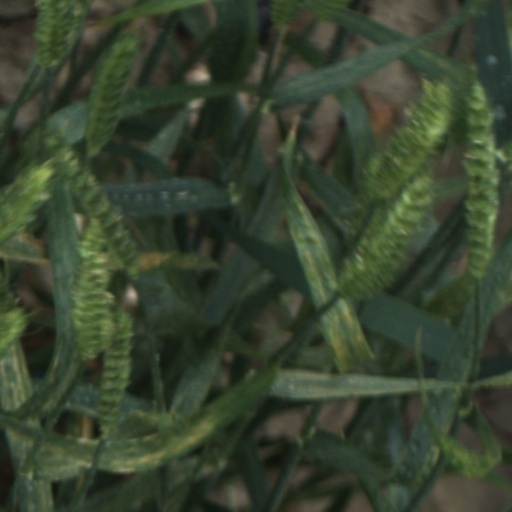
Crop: wheat